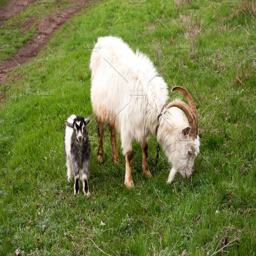
goat with a kid is grazing on green grass - animals